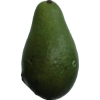
Label: green_avocado